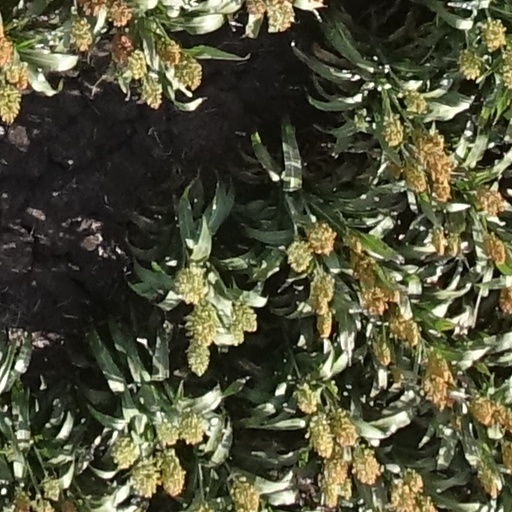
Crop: sorghum